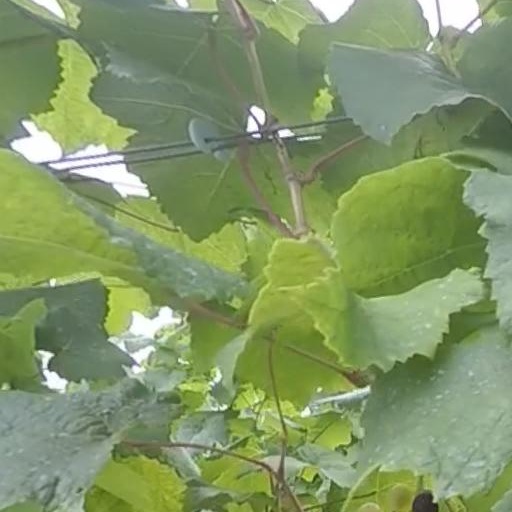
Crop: grape